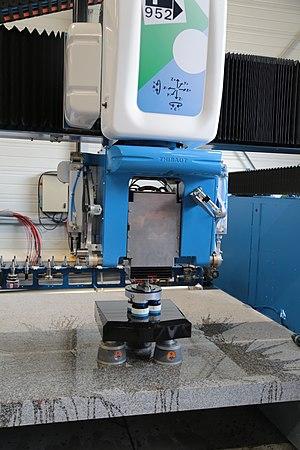
Machine outil à commande numérique pour le polissage de la pierre.
Une machine-outil à commande numérique est une machine-outil dotée d'une commande numérique. Lorsque la commande numérique est assurée par un ordinateur, on parle parfois de machine CNC pour computer numerical control, francisé en « commande numérique par calculateur »